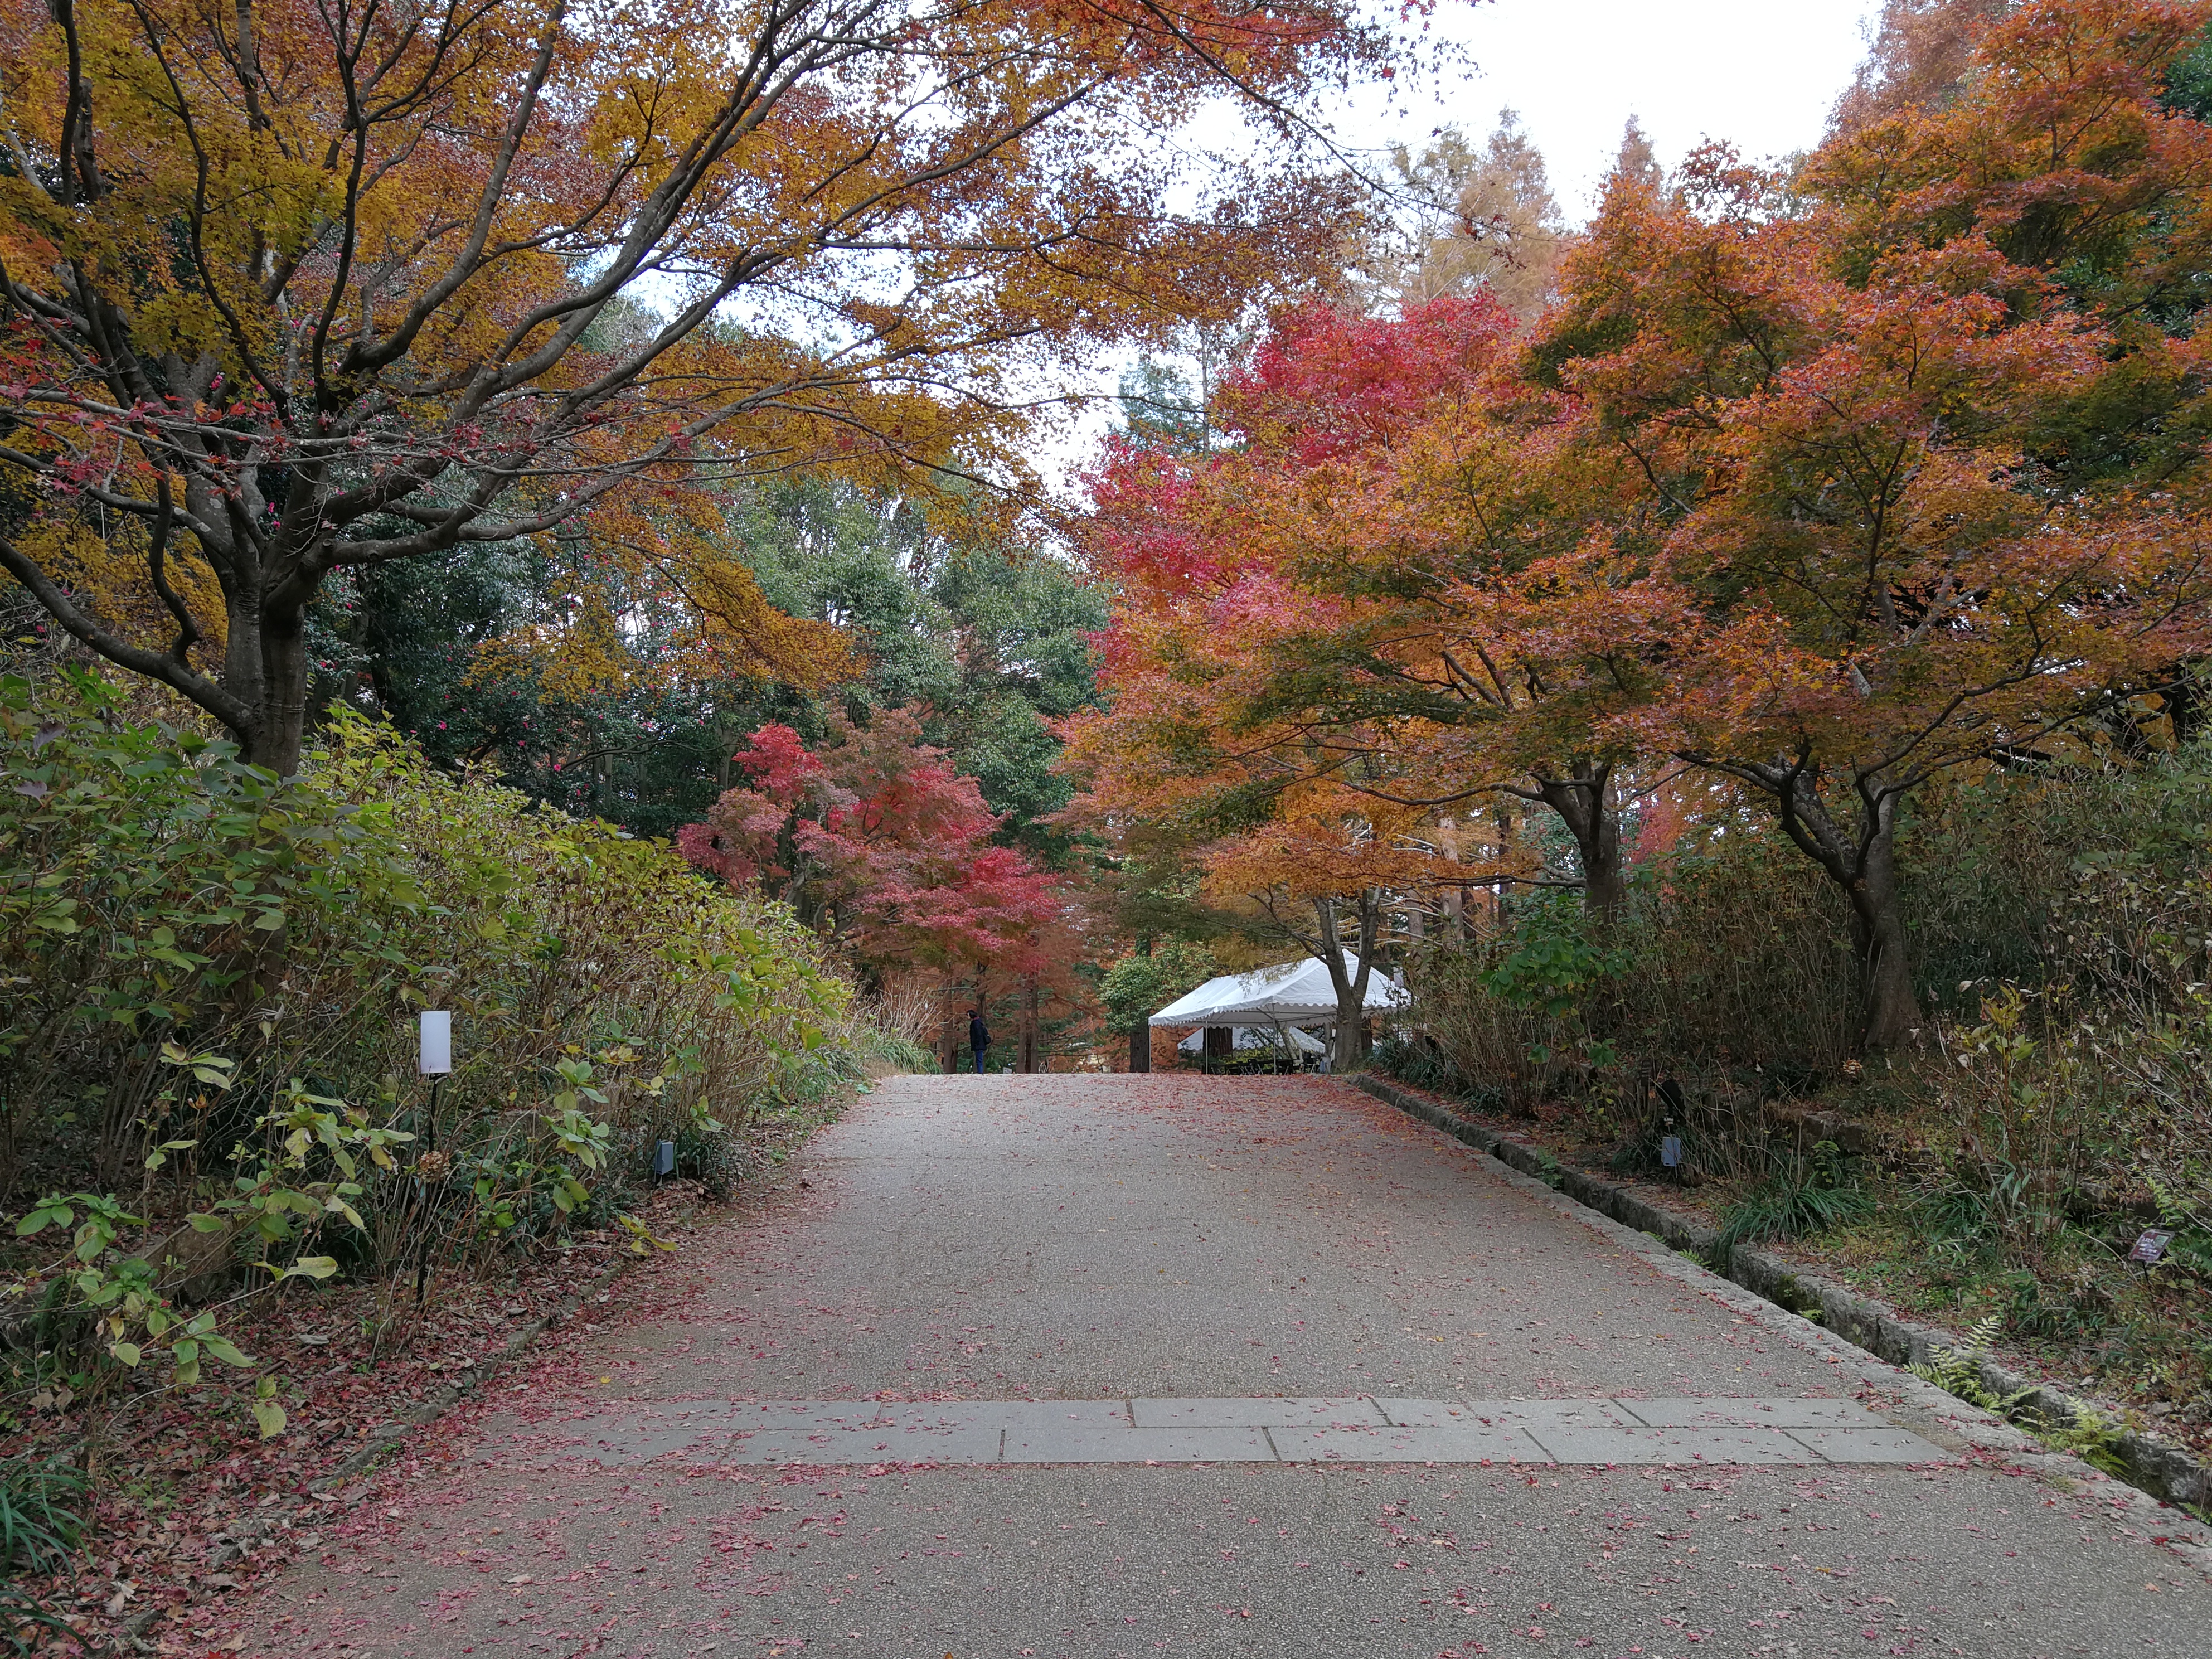
maple, tree, japan, leaf, natural landscape, autumn, road, sky, lane, deciduous, woody plant, wilderness, plant, botany, thoroughfare, road surface, state park, trail, spring, infrastructure, asphalt, landscape, branch, walkway, mountain, temperate broadleaf and mixed forest, nonbuilding structure, path, park, street, forest